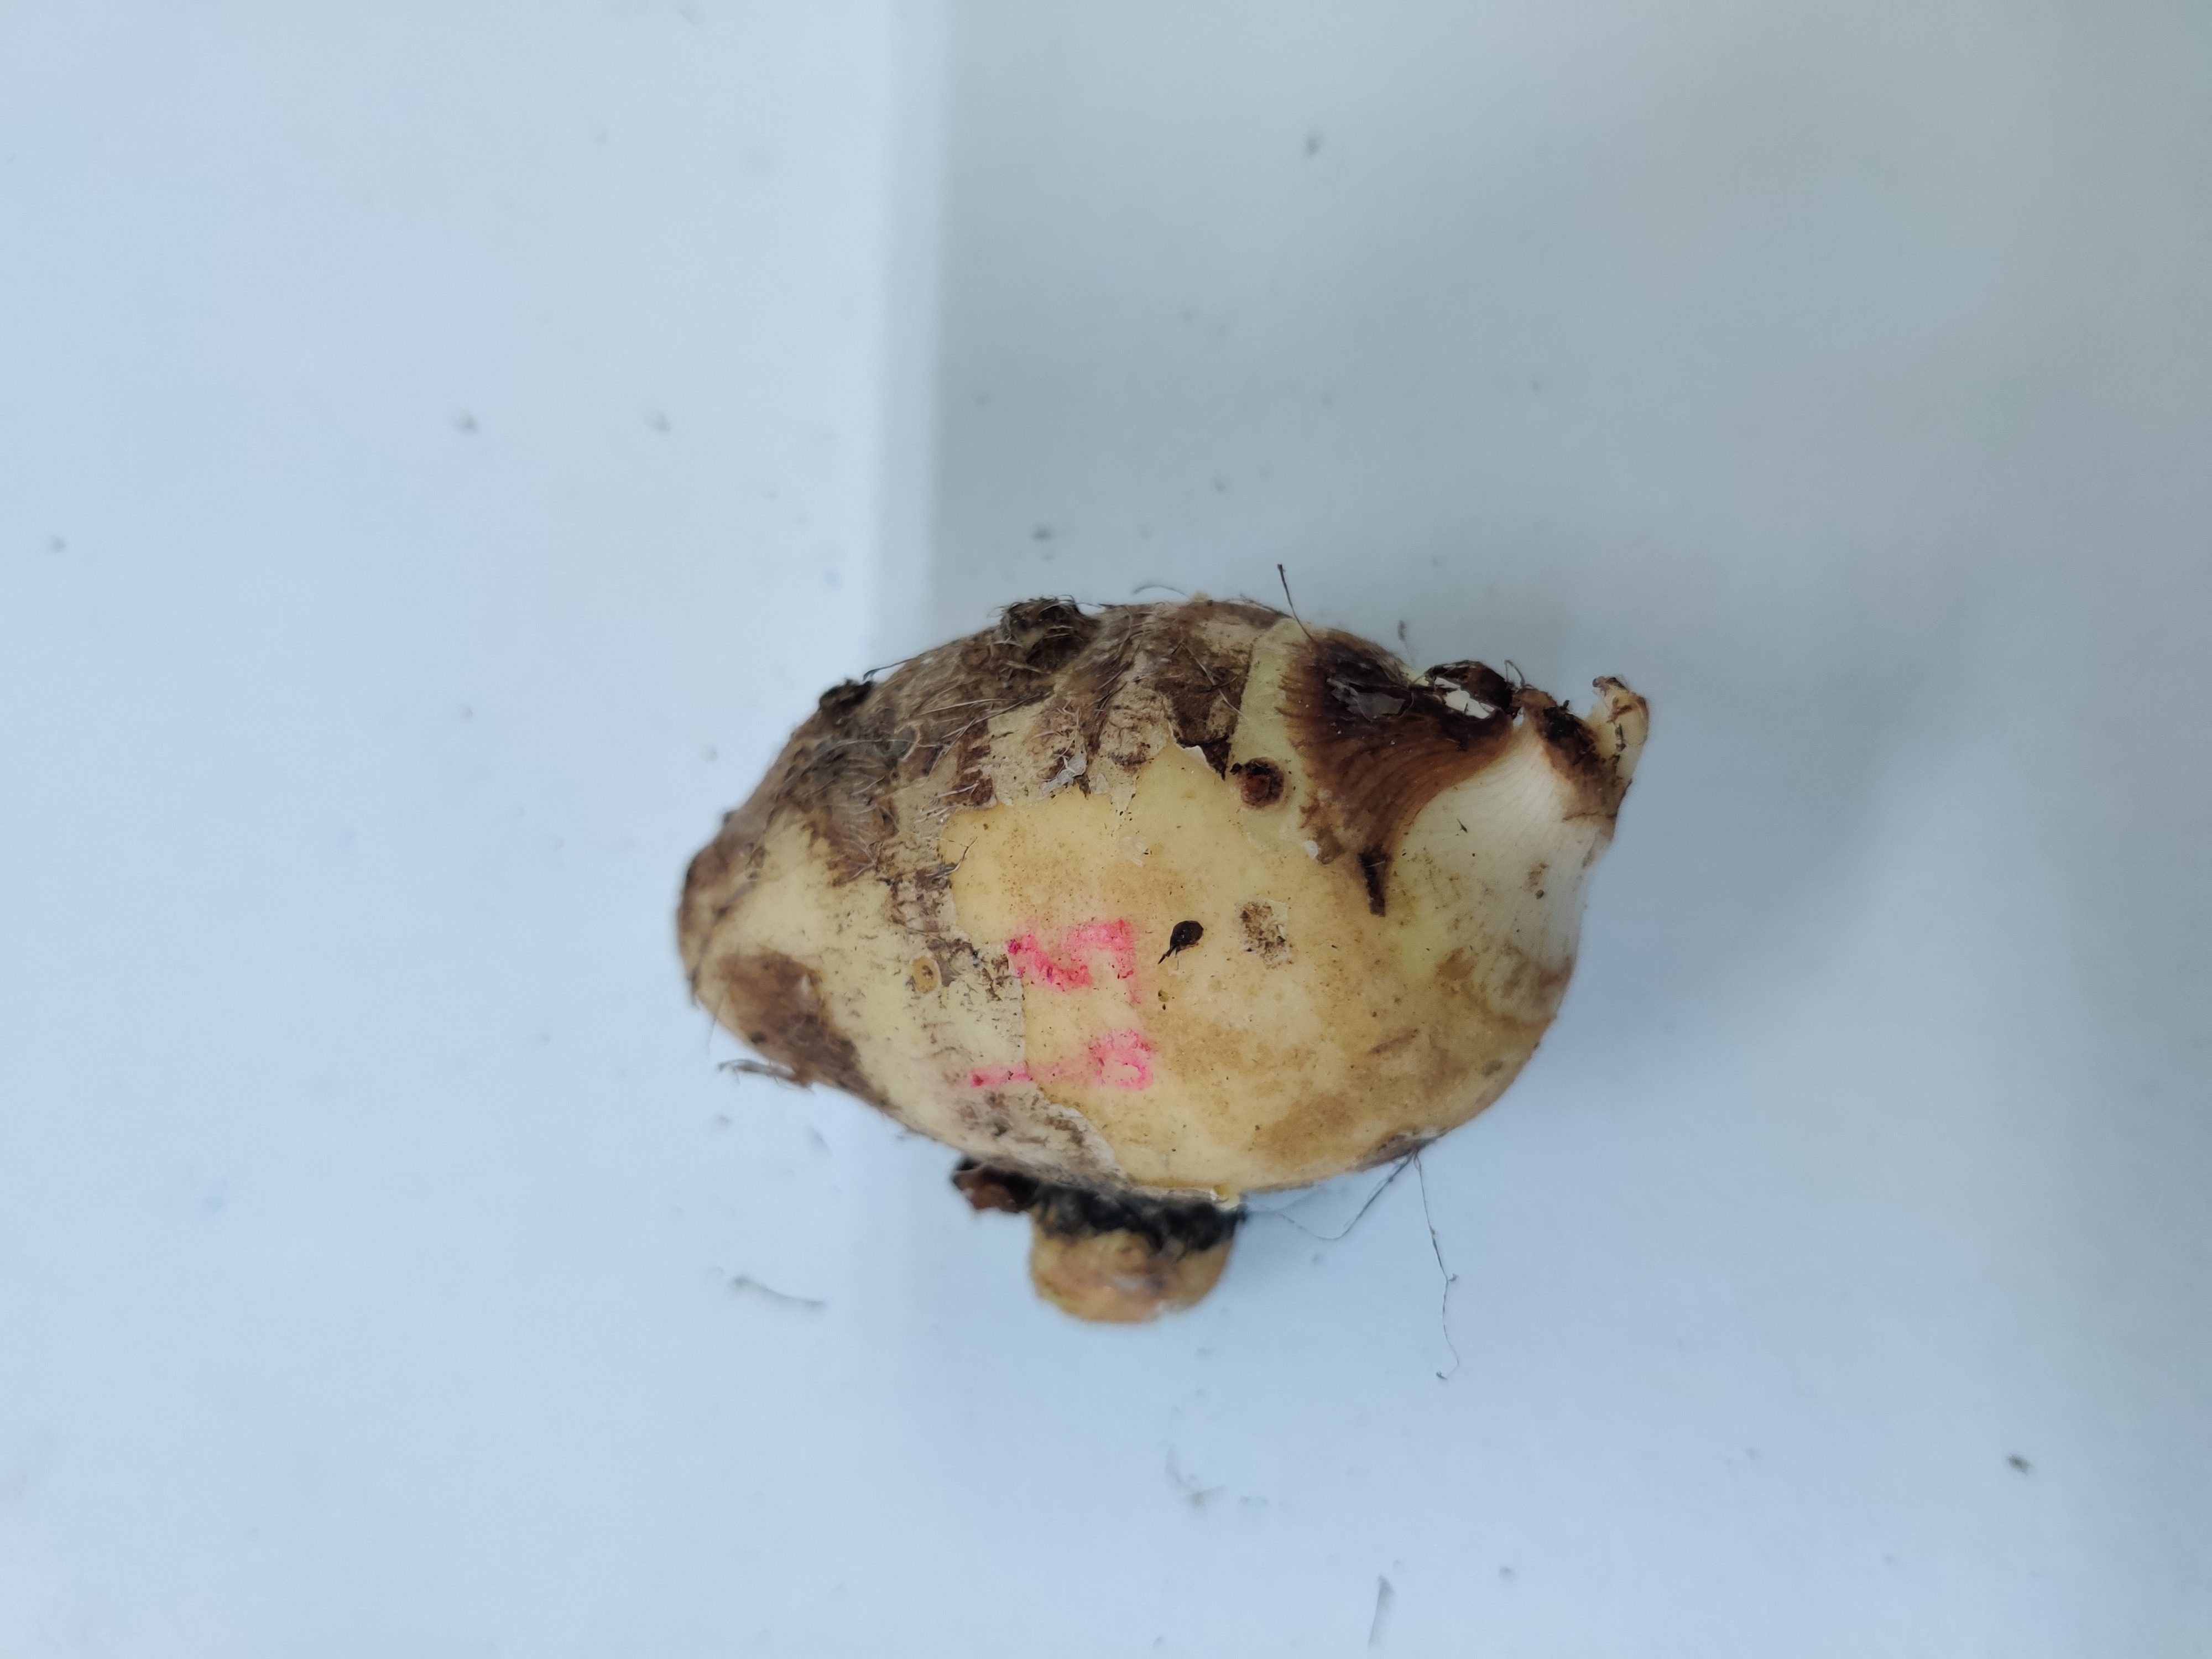
Crop: Taro root
Condition: Damaged